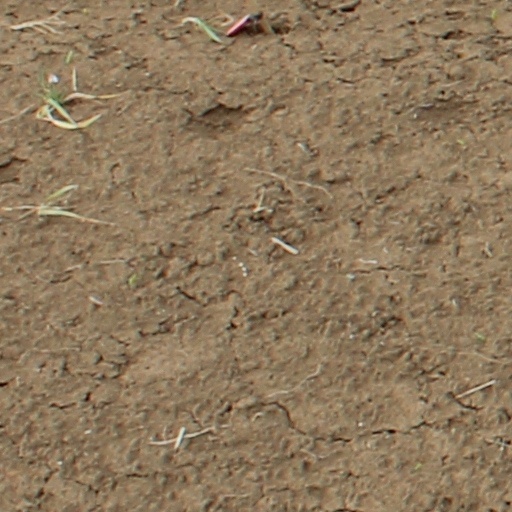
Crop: wheat